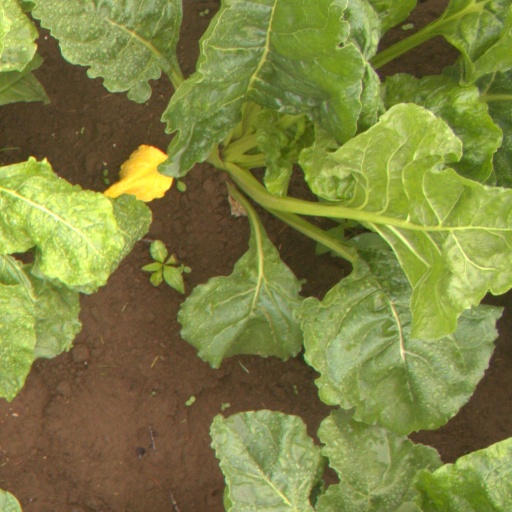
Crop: sugar beet